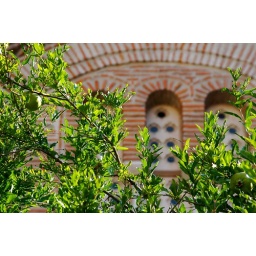
Pomegranate tree and a detail of the Agios Panteleimon church in Salonica, Greece.